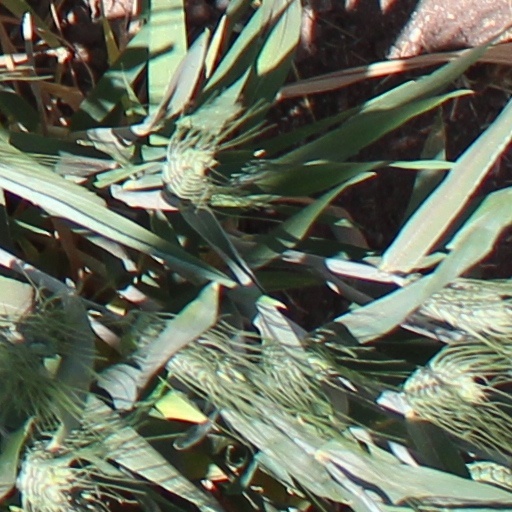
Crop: wheat